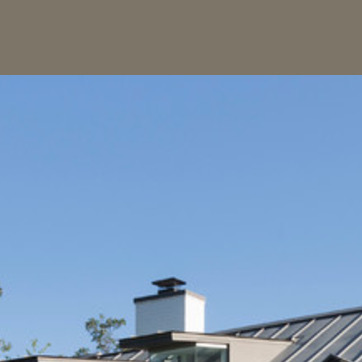
Material: sky